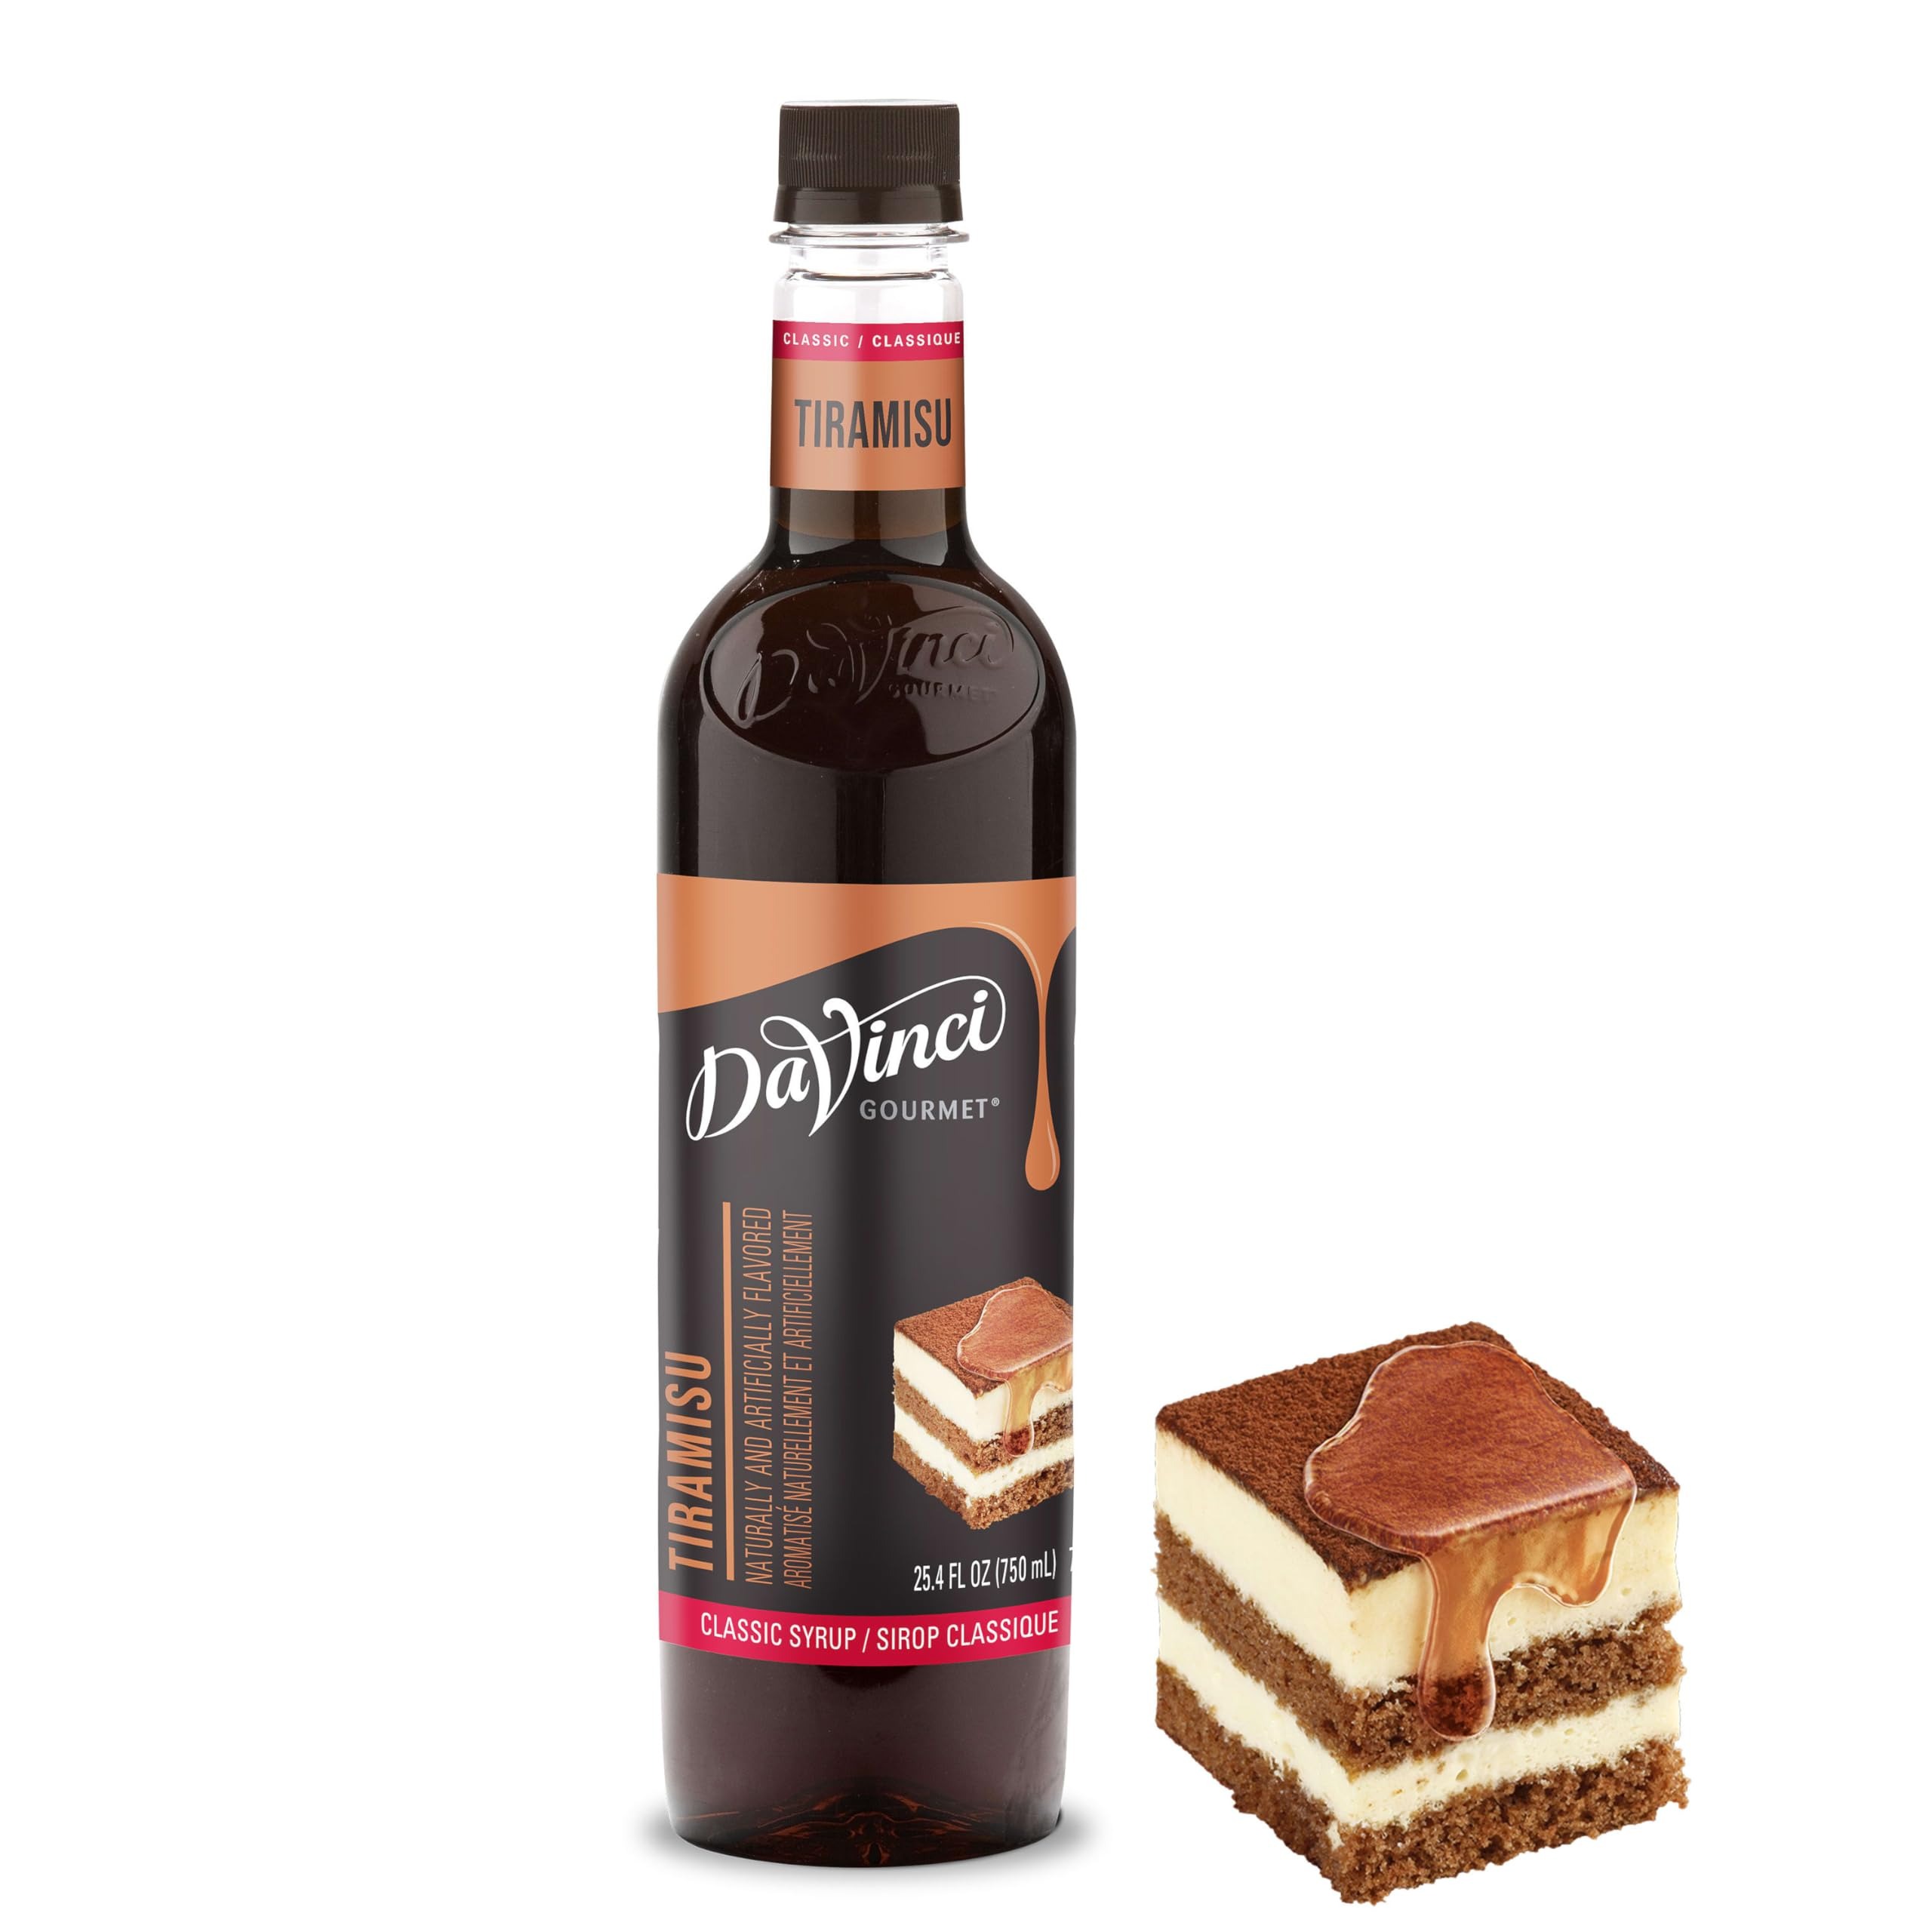
Item Name: DaVinci Gourmet Classic Tiramisu Syrup, 25.4 Fluid Ounces (Pack of 1)
Bullet Point 1: Tiramisu Syrup: Inspired by the classic pastry with hints of yellow sponge cake and rich cream, and notes of chocolate and coffee liqueur, you'll love every drop of DaVinci Gourmet Classic Tiramisu Syrup.
Bullet Point 2: Naturally Sweet: Our tiramisu syrup is sweetened with pure cane sugar, combined with pastry-inspired flavor for the perfect balance of sweetness and flavor.
Bullet Point 3: Bring home authentic coffeeshop flavor with DaVinci Gourmet Classic Tiramisu Syrup; Mix into your morning coffee, blend into smoothies, top desserts and more; Our versatile syrups add flavor to your beverage and culinary creations
Bullet Point 4: From coffeehouse classics to back bar essentials, wellness-oriented to trend-forward, DaVinci Gourmet syrups are crafted to create a premium experience for today's beverage creators through innovative flavors and quality ingredients
Bullet Point 5: DaVinci Gourmet was born out of Seattle’s coffee culture in 1989 and is driven by a passion for crafting exceptional flavors that stir emotion and invigorate guests; We were born to raise flavor
Value: 25.4
Unit: Fl Oz

Price: 10.99